Raymond Robertsen

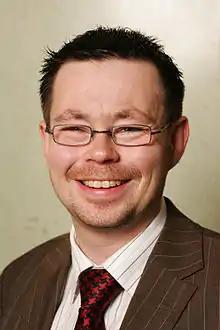
Raymond Robertsen

Raymond Robertsen (born 12 September 1974 in Hammerfest) is a Norwegian politician for the Conservative Party.